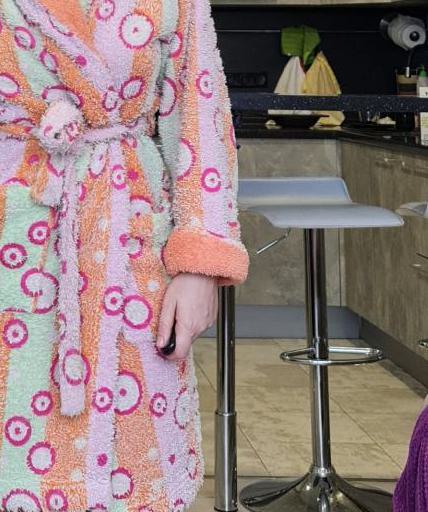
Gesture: no_gesture